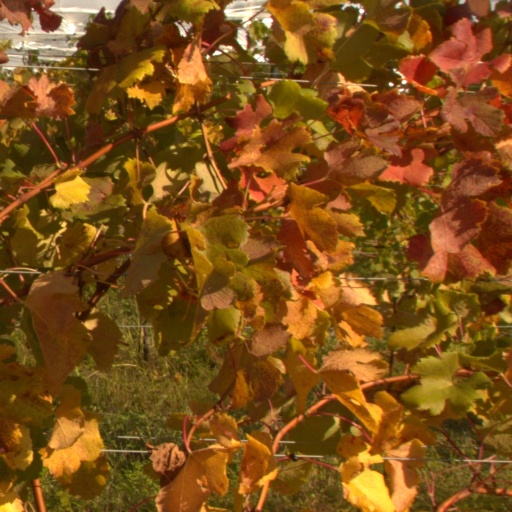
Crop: grape